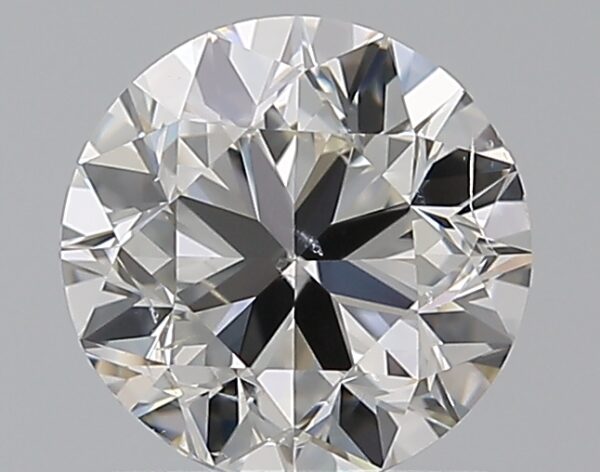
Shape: round
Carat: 1
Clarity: SI1
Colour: H
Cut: VG
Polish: EX
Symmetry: GD
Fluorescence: F
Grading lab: GIA
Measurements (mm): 6.16 x 6.26 x 4